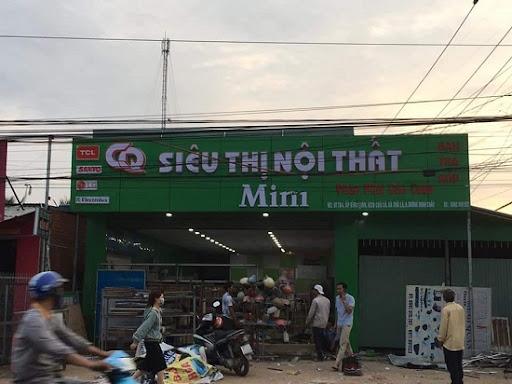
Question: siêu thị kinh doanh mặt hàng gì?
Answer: siêu thị kinh doanh nội thất